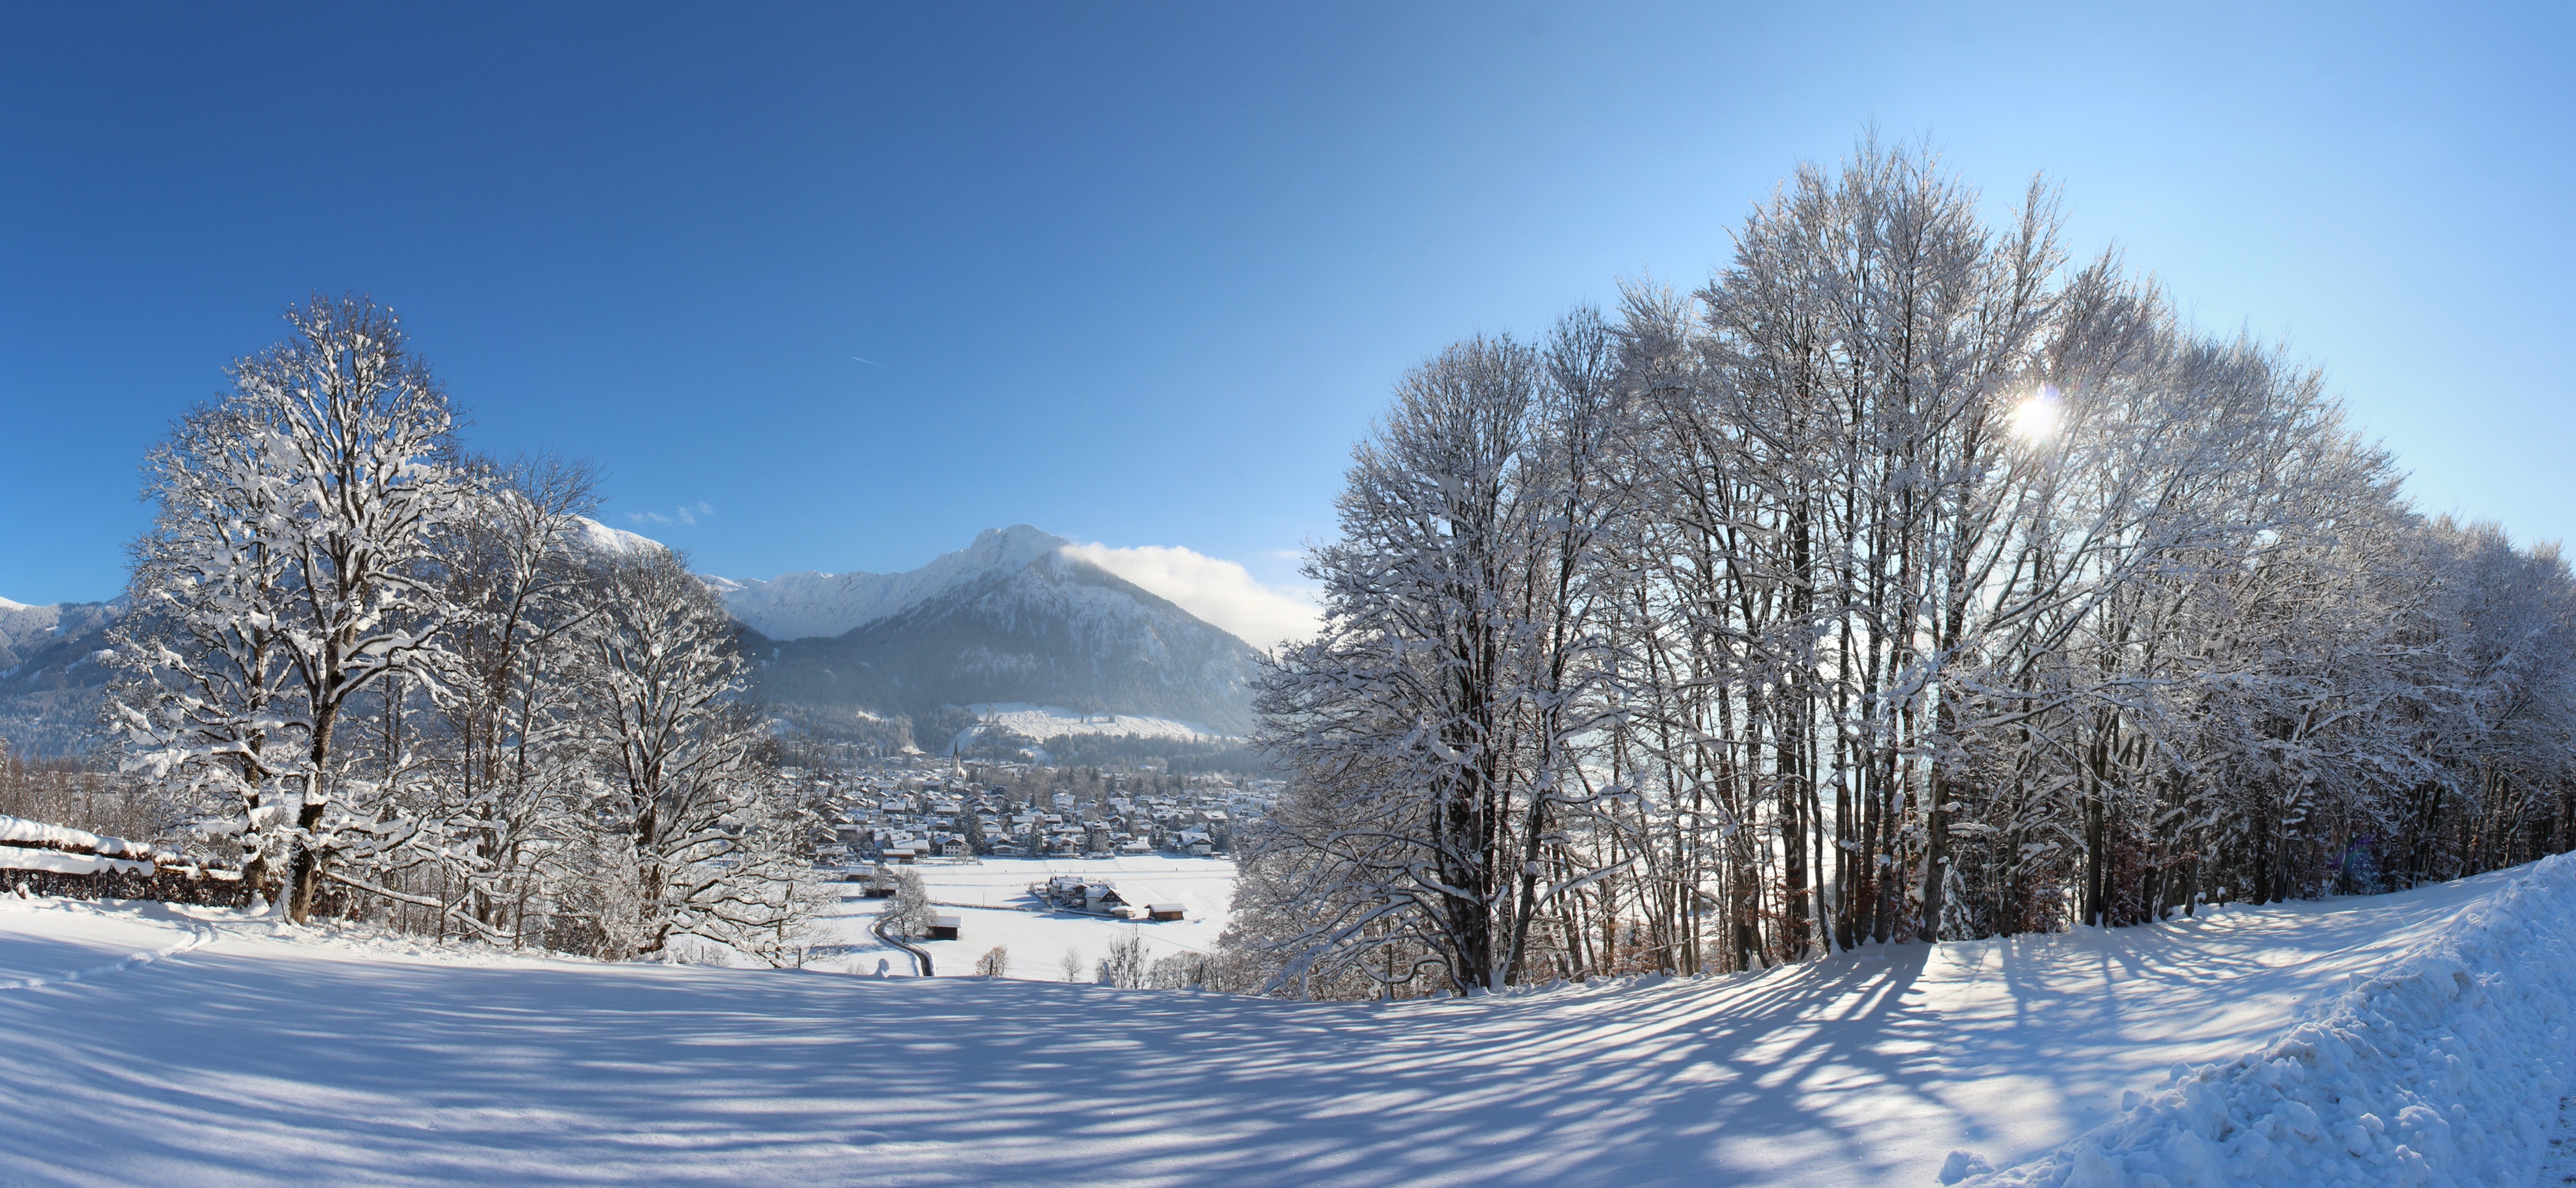
landscape, tree, nature, mountain, snow, winter, frost, mountain range, europe, weather, tourism, season, alps, germany, piste, oberstdorf, freezing